Dick in a Box

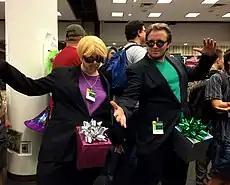
Two people wearing the costume from "Dick in a Box" at the Dragon Con 2014

Like "Lazy Sunday", "Dick in a Box" has found a wider audience during its online release than the initial television broadcast. The sketch, which has been rebroadcast over the years, has become one of the most popular "SNL" sketches and widely recognized as one of The Lonely Island's signature songs. The viral video helped solidify The Lonely Island as a stand-alone comic act. In an interview with "Esquire" in 2013, Samberg said, "[Michaels] says the thing you're known for will be in quotes in the middle of your name. He's Lorne 'SNL' Michaels, and I'm Andy 'Dick in a Box' Samberg." Terri Schwartz of IFC opined "'Lazy Sunday' might have been the first Lonely Island Digital Short to be featured on "SNL", but it was 'Dick in a Box' that made the Digital Short one of the most anticipated skits on the improv series." Many people have since chosen costumes similar to those of Timberlake and Samberg for Halloween. Samberg was flattered by the costume trend, while Wiig was astonished by it, saying, "It was crazy. So I did expect it because I knew it was funny, but you never expect the level to which it goes." Samberg and Timberlake's costumes are also displayed at "Saturday Night Live: The Exhibition", an exhibition about a week in the show's life on New York's Fifth Avenue.